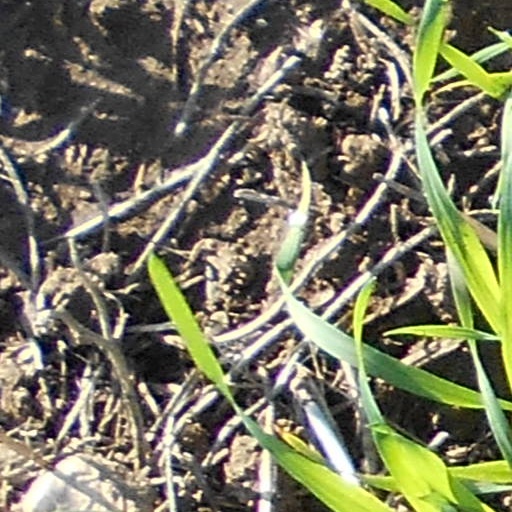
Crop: wheat